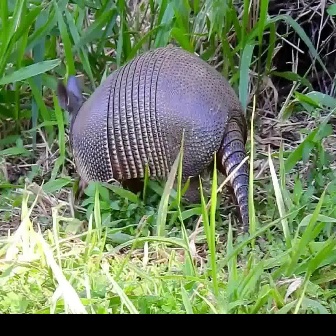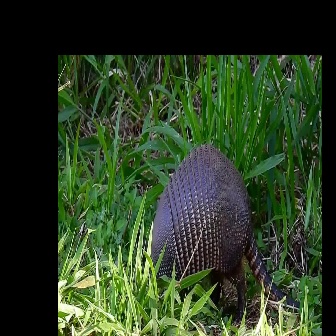
  Please identify the target specified by the bounding box [56,45,277,266] in the first image and locate it in the second image. Return the coordinates in [x_min,y_min,x_max,y_max] format.
Answer: [129,141,321,333]